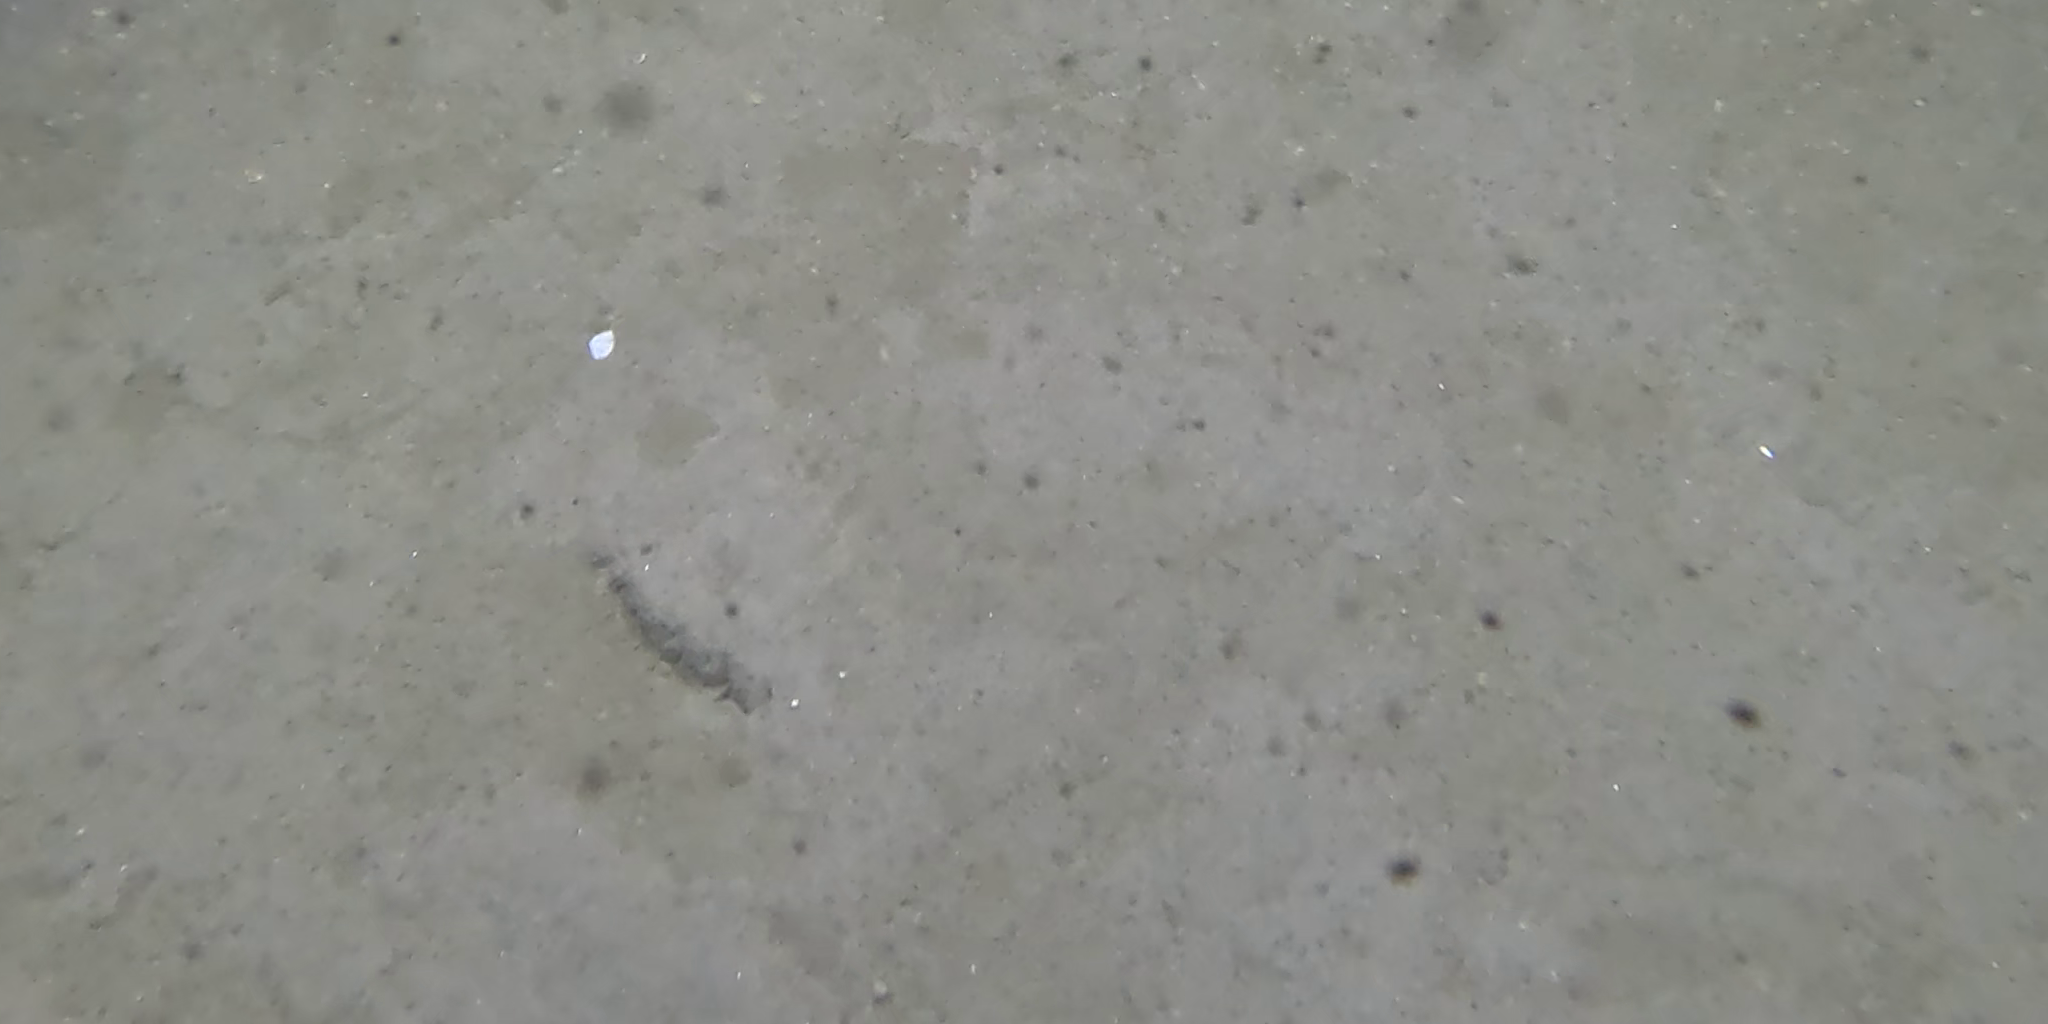
Seabed habitat: sand